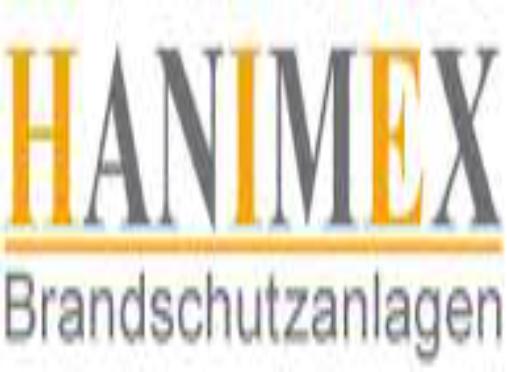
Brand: Hanimex
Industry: Electronic